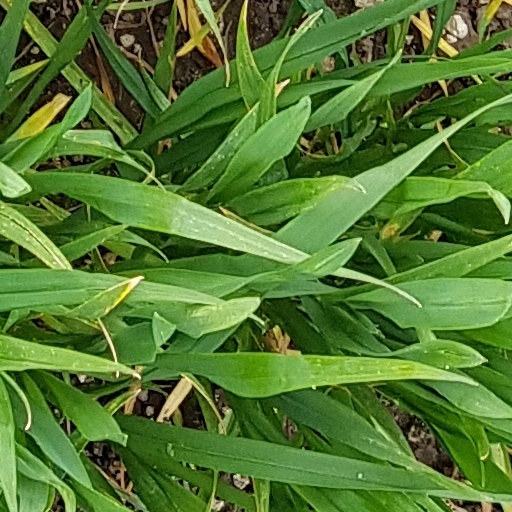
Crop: wheat